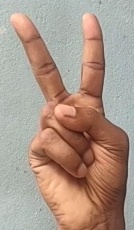
ASL sign: 2